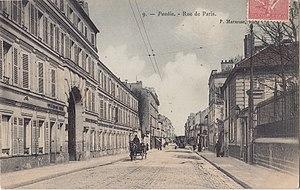
Carte postale ancienne éditée par Marmuse, n°9 :PANTIN - Rue de Paris
La route nationale 3, reliait Paris, porte de Pantin, à Forbach et Sarrebruck. Seul le tronçon francilien s'étendant de la porte de Pantin à Meaux est maintenu dans le réseau national par le décret du 5 décembre 2005 de transfert des RN aux départements.
L'avenue Jean-Lolive, est l'une des artères principales de Pantin.